Ian Malcolm (politician)

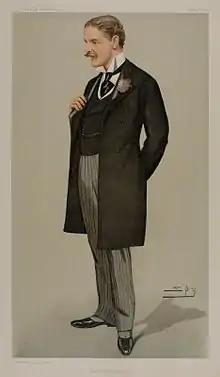
Malcolm as caricatured by Spy (Leslie Ward) in "Vanity Fair", May 1898

Sir Ian Zachary Malcolm, 17th Laird of Poltalloch, KCMG (3 September 1868 – 28 December 1944) was a Conservative Member of Parliament and Chieftain of the Clan Malcolm/MacCallum.